Andretti curse

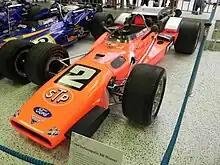
Mario Andretti's winning car at the 1969 Indianapolis 500.

1969: Mario Andretti's owner Al Dean (of the well-known Dean Vans Lines Specials) had died in 1967, and the team eventually became associated with Andy Granatelli for the 1969 season. Veteran chief mechanic Clint Brawner, along with younger up-and-coming mechanic Jim McGee were both still part of the effort. Granatelli had suffered heartbreaking misfortune in 1967 and 1968 with the Turbine-powered machines. In both years, his cars failed to finish within sight of victory. For 1969, he abandoned the Turbine program. During practice, Mario wrecked the revolutionary four-wheel drive Lotus, suffering burns to his face. The crash was caused by a right-rear hub failure. The team rolled out a back-up car, the year-old Brawner-Hawk. A week later, Mario qualified the Hawk in the middle of the front row. Due to his burns, his twin brother Aldo stood in for him for qualifying pictures. Despite the incident, serious concerns about overheating problems, and a gearbox losing oil, Mario went on to win the race in impressive fashion. Aldo, however, was not as fortunate, as less than three months later, he suffered a severely fractured face in a career-ending sprint car accident. In victory lane, an ecstatic Andy Granatelli rushed to greet his winner. After several years of heartbreak, he grabbed the victorious Mario and planted a kiss on his cheek. Mario went on to win the 1969 USAC Championship, his third title in five years.